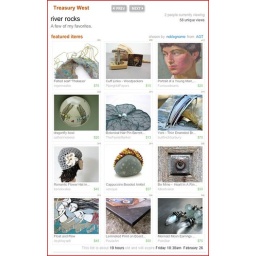
Etsy Treasury West - river rocks - curated by noblegnome on 02-23-10